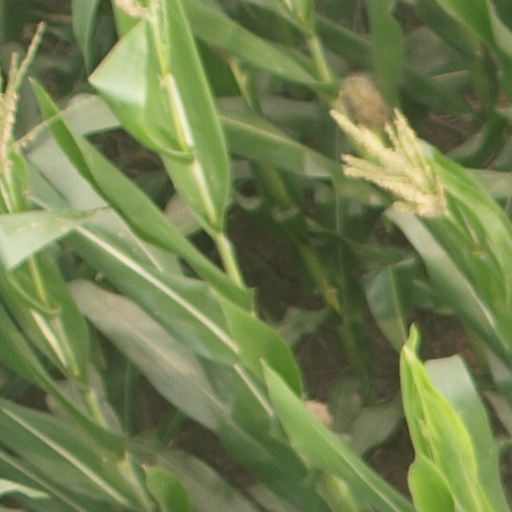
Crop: maize; corn